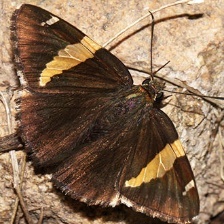
Species: GOLD BANDED